Yukika Sohma

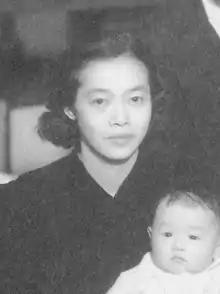
Yukika Sohma

She was born to Yukio Ozaki and Yei Theodora Ozaki. Sohma became the first female qualified in simultaneous translation in Japanese history. In 1979 she established the Association to Aid the Indochinese Refugees, which in 1999 was renamed Association for Aid and Relief.